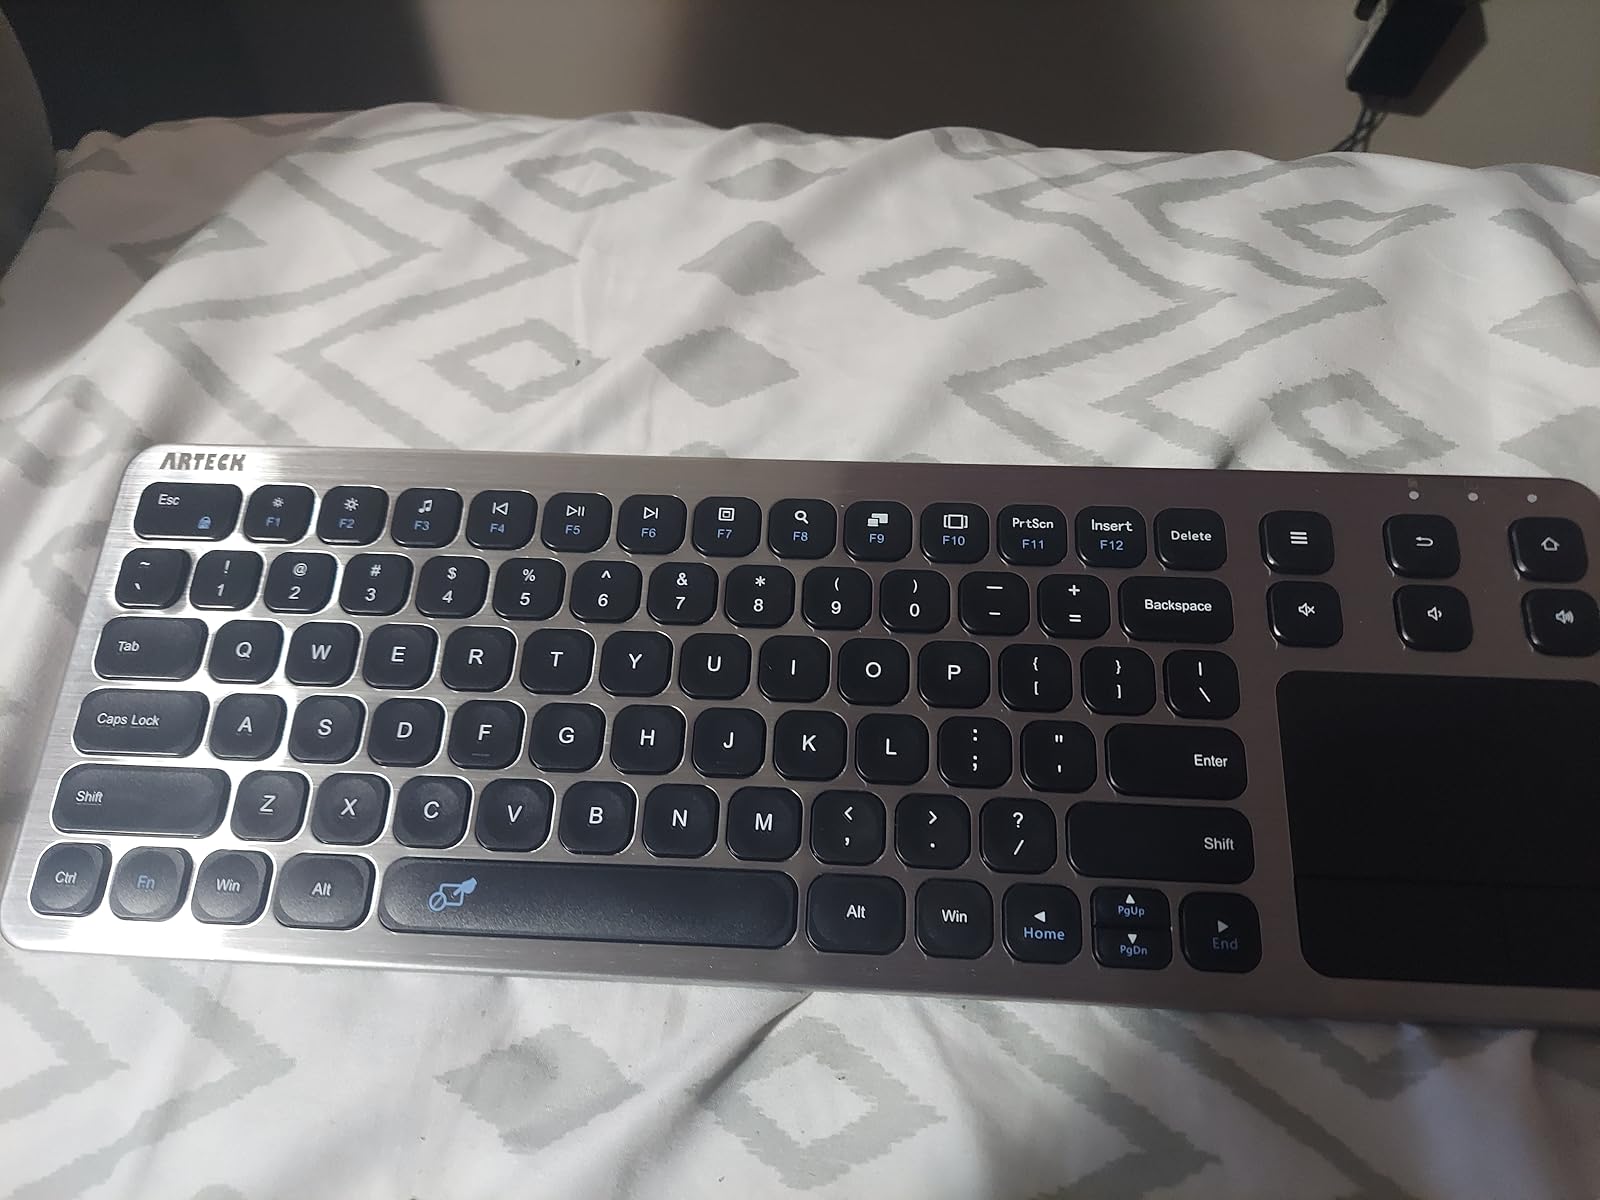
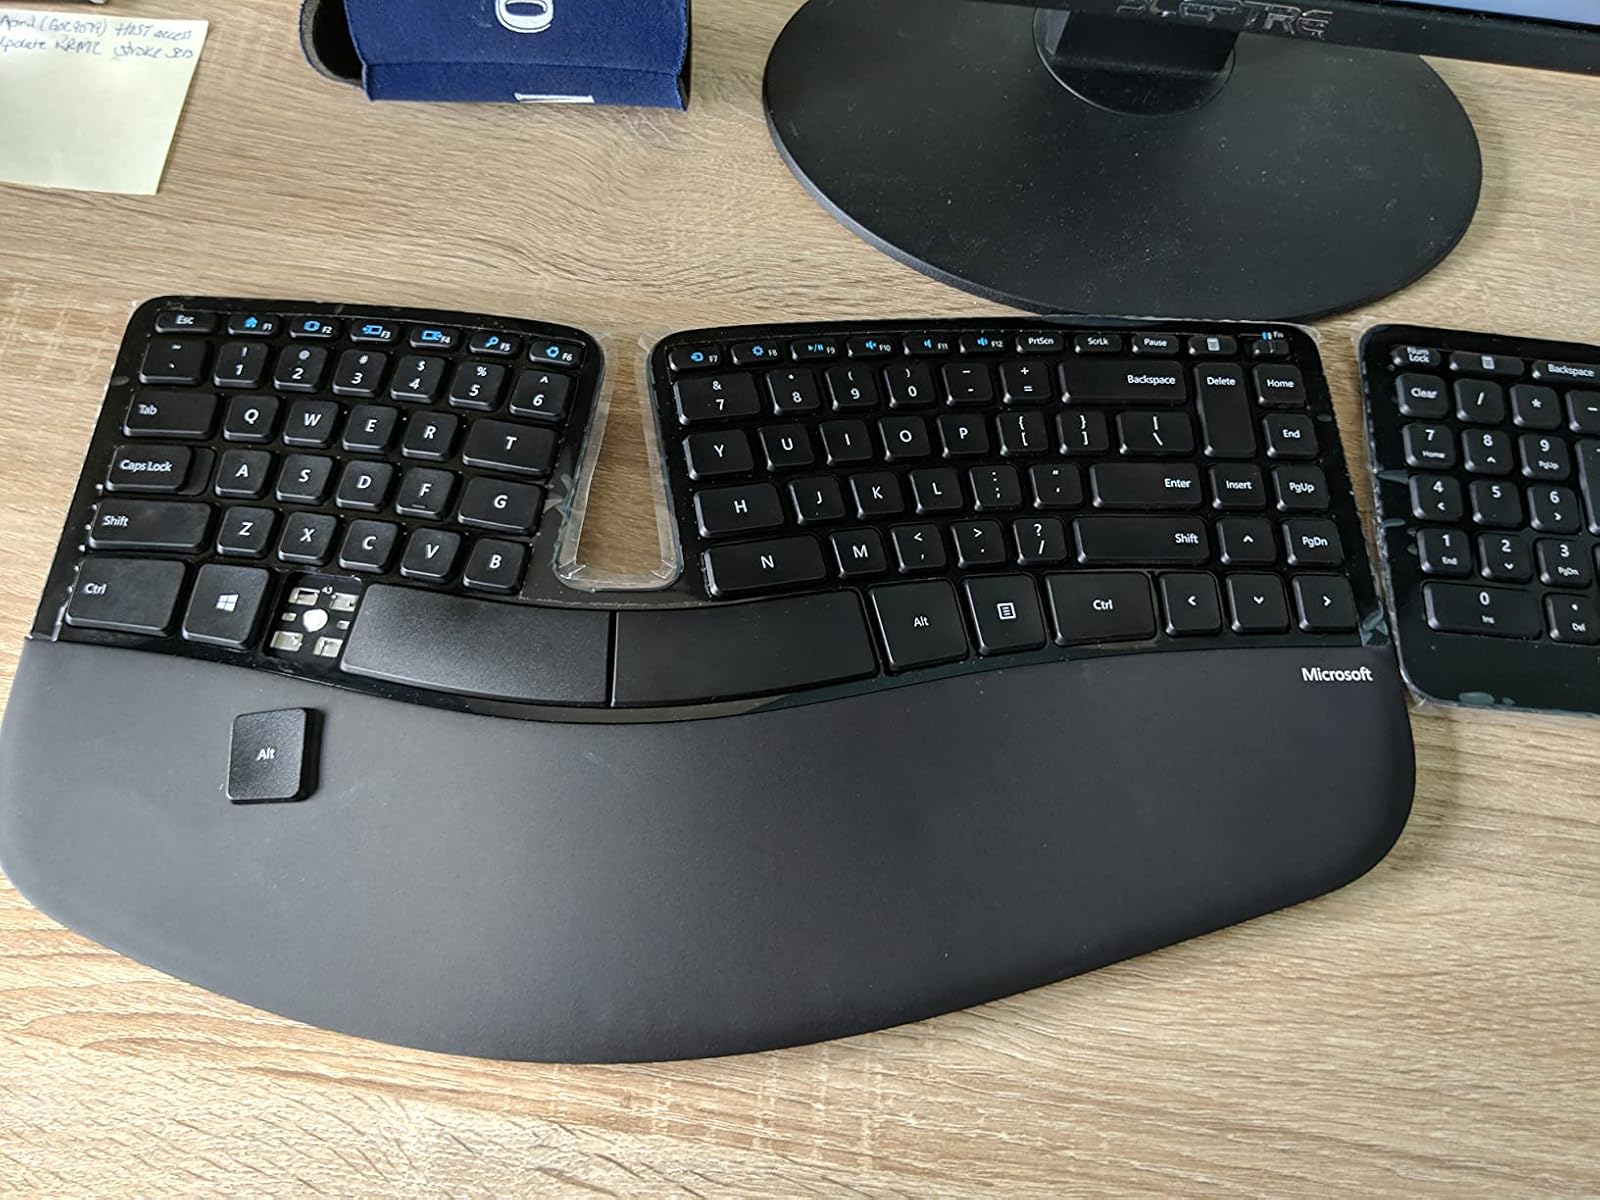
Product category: keyboard
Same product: no